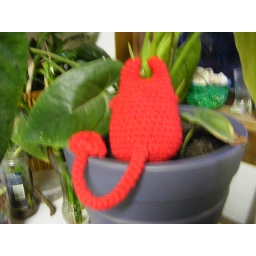
little devil in pot plant